D2-MAC

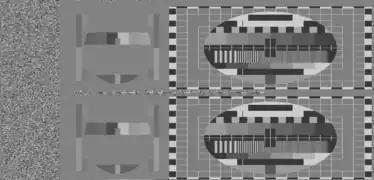
A preview of actual D2-MAC signal. From left to right: digital data, chrominance and luminance with teletext packets between fields.

D2-MAC is a satellite television transmission standard, a member of Multiplexed Analogue Components family. It was created to solve D-MAC's bandwidth usage by further reducing it, allowing usage of the system on cable and satellite broadcast. It could carry four high quality (15 kHz bandwidth) sound channels or eight lower quality audio channels. It was adopted by Scandinavian, German and French satellite broadcasts (CNBC Europe, TV3 (Sweden), TV3 (Denmark), EuroSport, NRK 1, TV-Sat 2, TDF 1, TDF 2, etc.). The system was used until July 2006 in Scandinavia and until the mid-1990s for German and French sound channels.